Kingdom of Hungary (1526–1867)

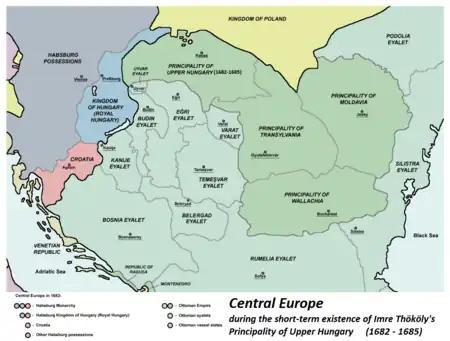
Royal Hungary, the Principality of Upper Hungary, the Principality of Transylvania and Ottoman eyalets around 1683

The Reformation spread quickly, and by the early 17th century hardly any noble families remained Catholic. In Royal Hungary, the majority of the population became Lutheran by the end of the 16th century.